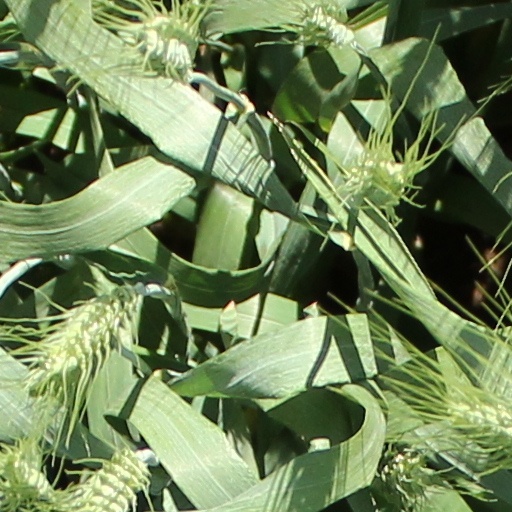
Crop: wheat